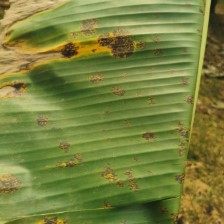
Label: pestalotiopsis